Olga Sawicka

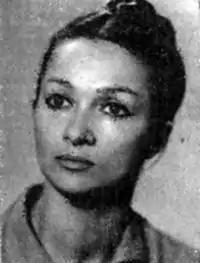
Sawicka in 1969

Olga Sawicka (7 February 1932, in Poznań – 2 April 2015) was a Polish dancer and choreographer. She was the prima ballerina of the Opera St Moniuszko, Poznań (1963–74). She was director of the ballet at the Music Theatre in Poznań (1974–76).